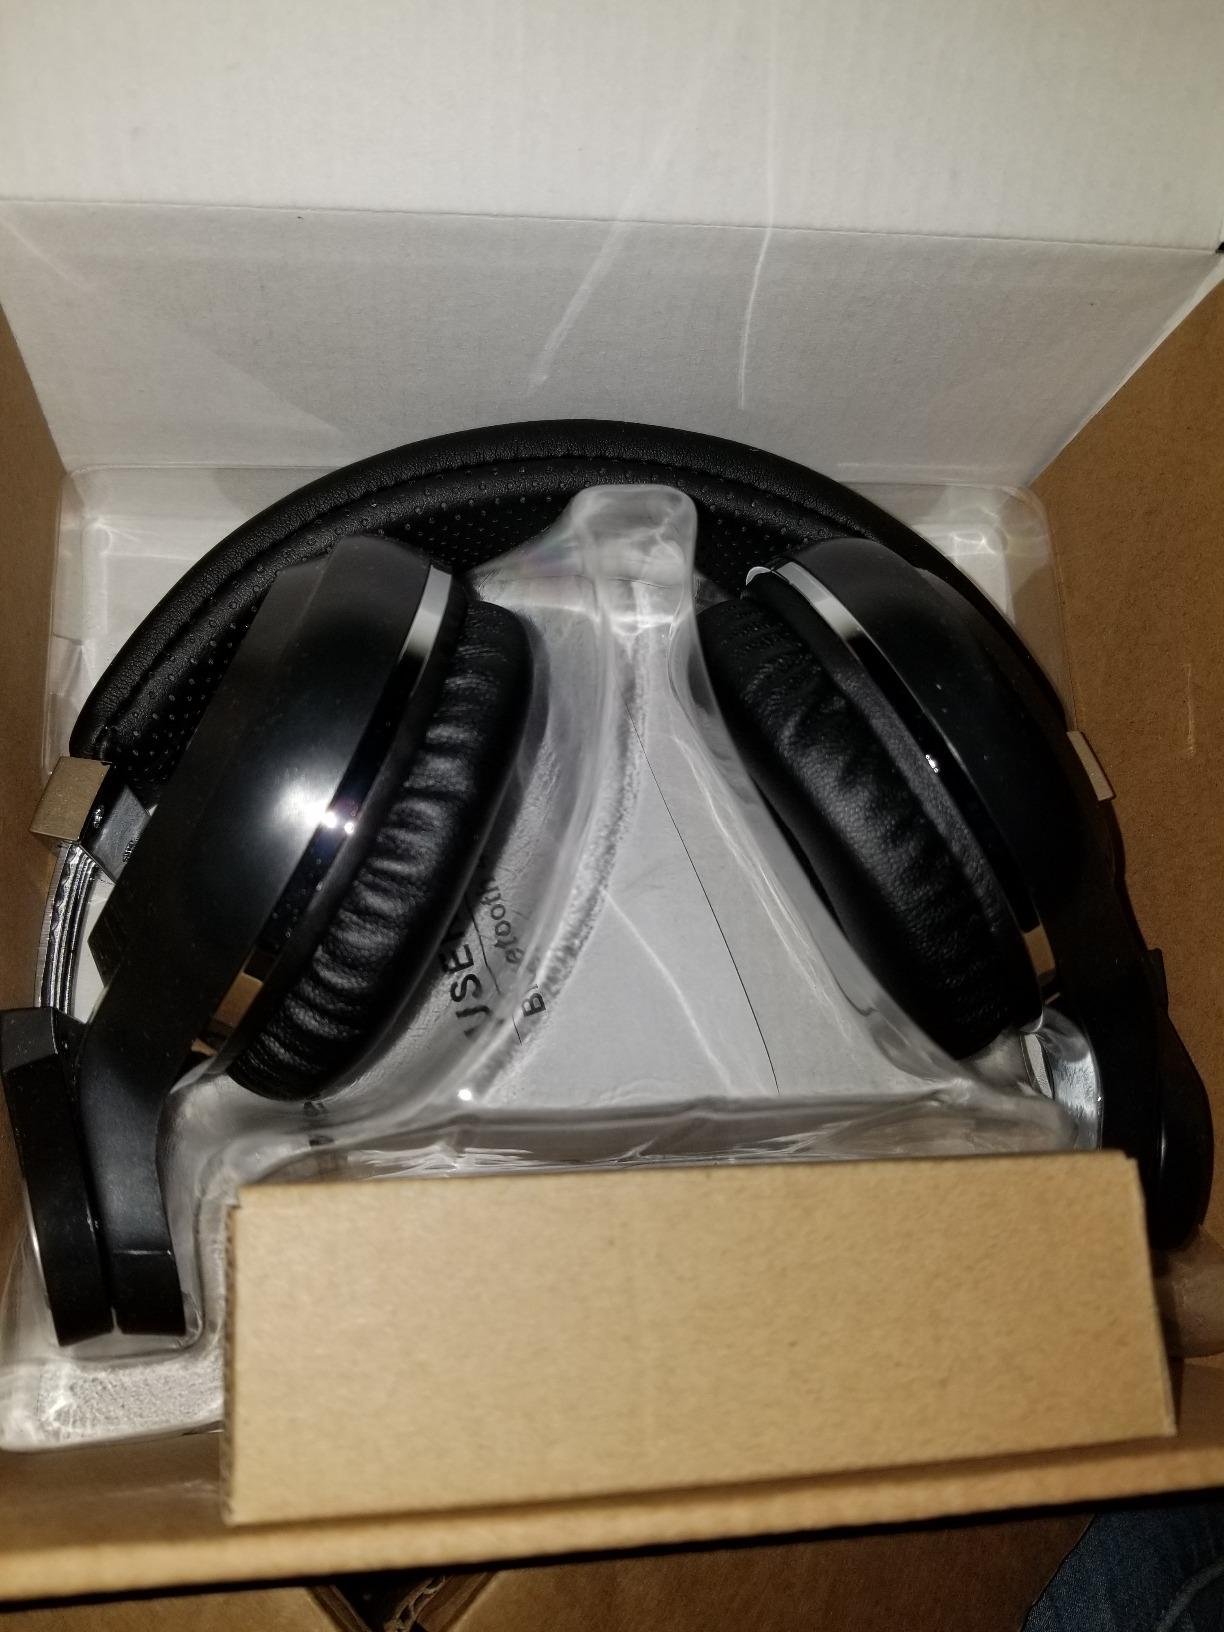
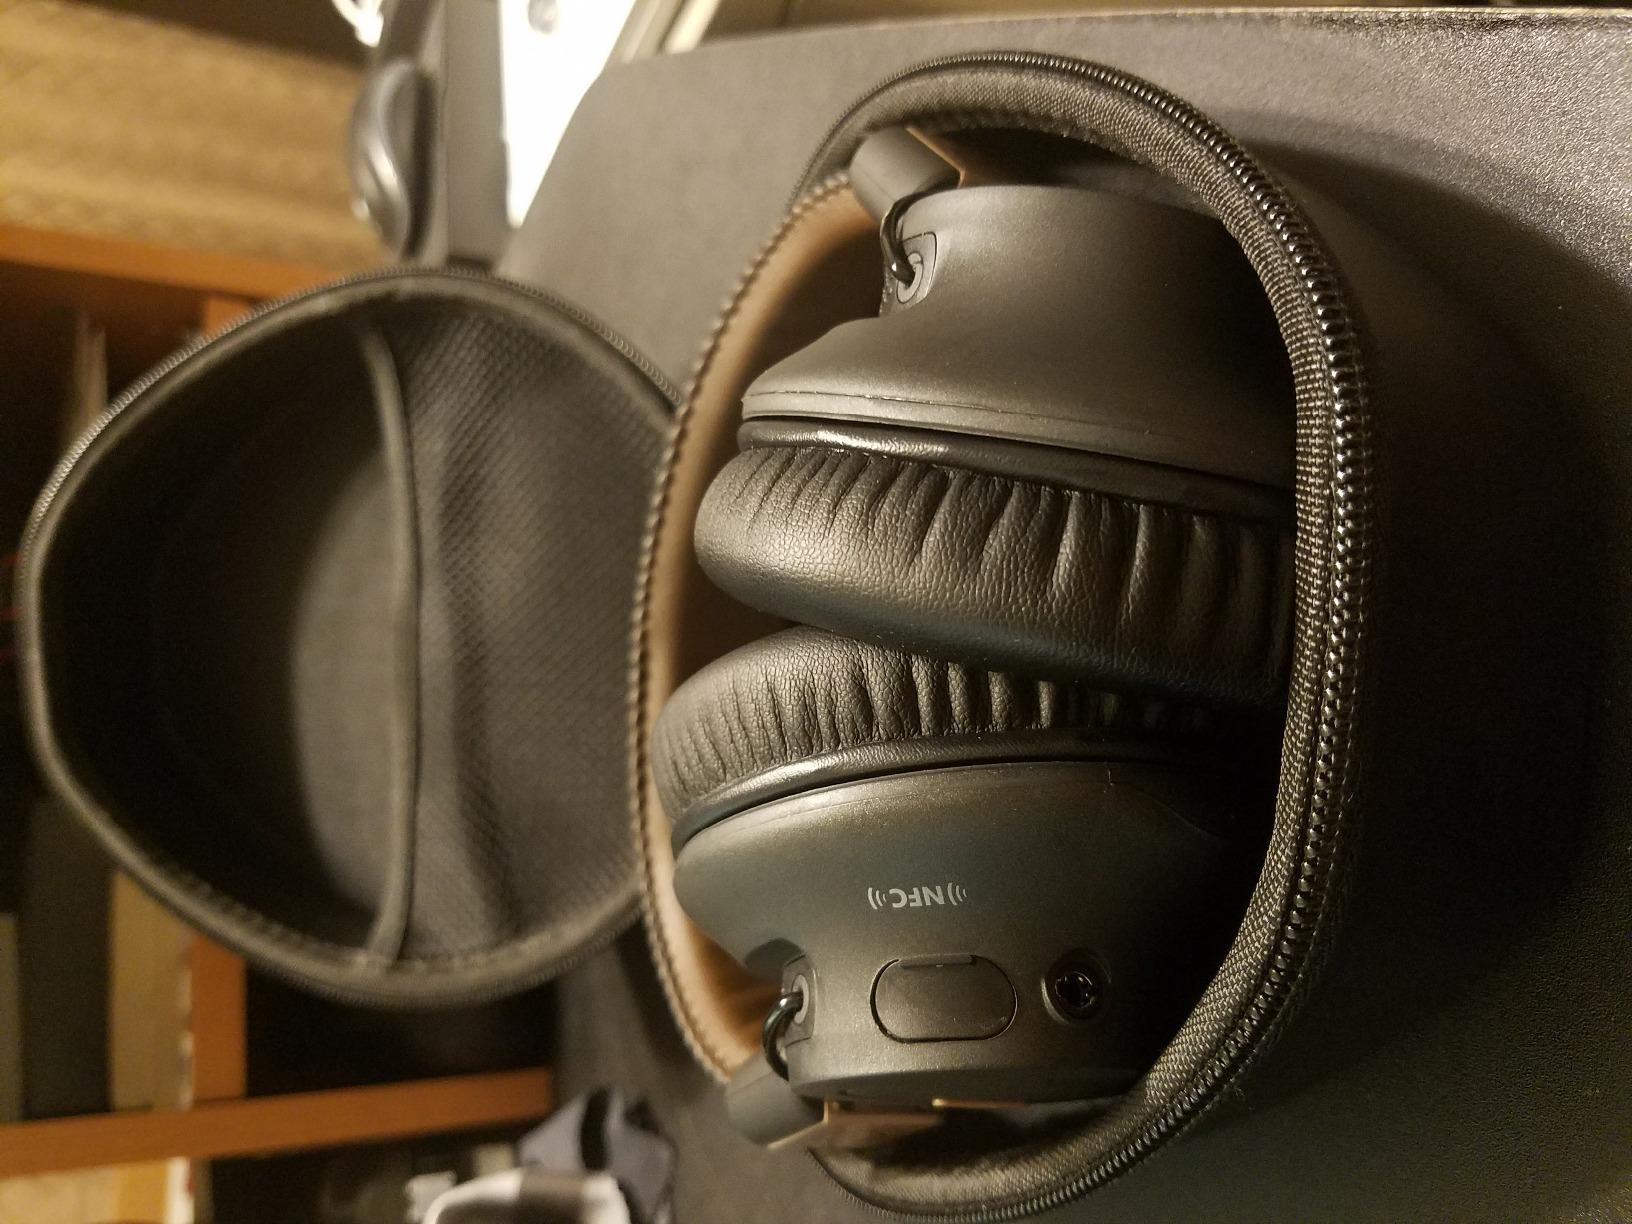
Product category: headphones
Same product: no